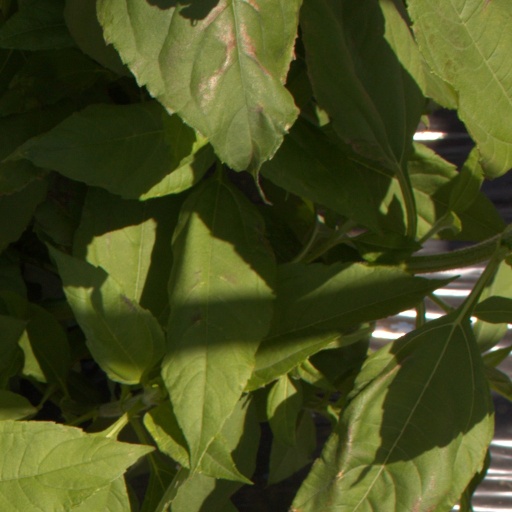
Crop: Jerusalem artichoke